Groombridge railway station

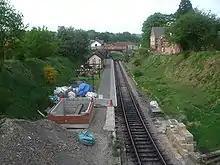
Spa Valley Railway Platform (looking towards High Rocks)

The Spa Valley Railway obtained the trackbed between Tunbridge Wells West and Birchden Junction in March 1996. The first public services started in December 1996 running for under one mile from Tunbridge Wells West. After much hard work, the public service from Tunbridge Wells West to Groombridge was reinstated in August 1997. As the original Groombridge station building had been turned into a private residence, and the old ticket offices now serve as offices for a local financial adviser, a new station had to be constructed on the opposite side of the road bridge. Access to the new station is provided via the old main station platform, which has been extended. The new single track had to be laid to curve along the trackbed of the old up-loop line into the new station due to houses have been built on part of the former trackbed.